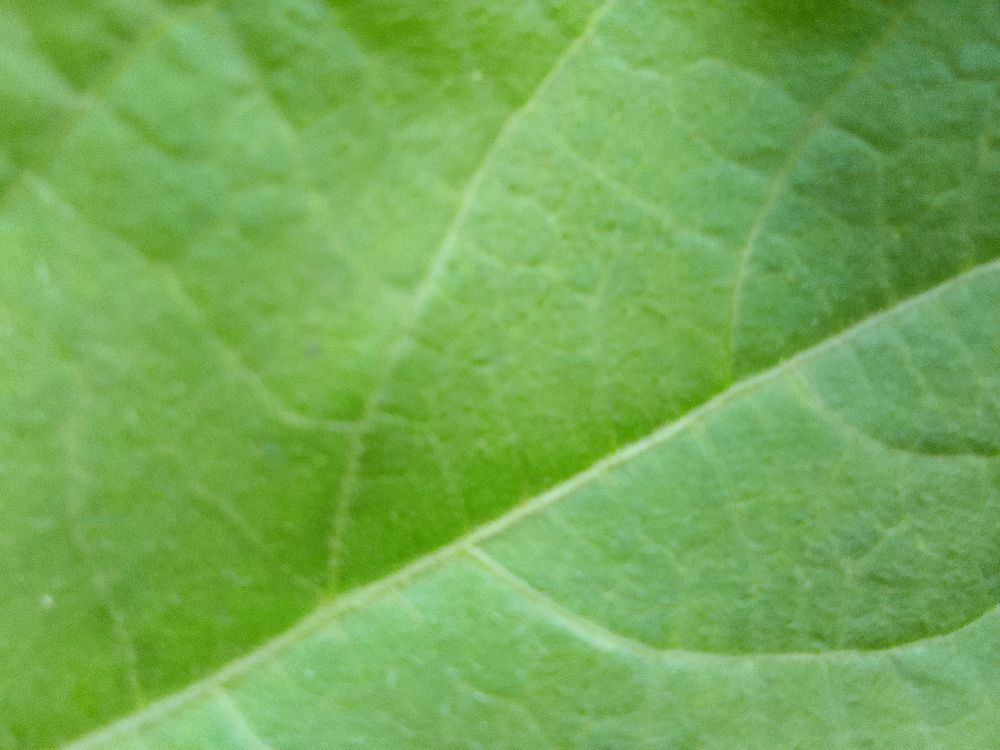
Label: healthy